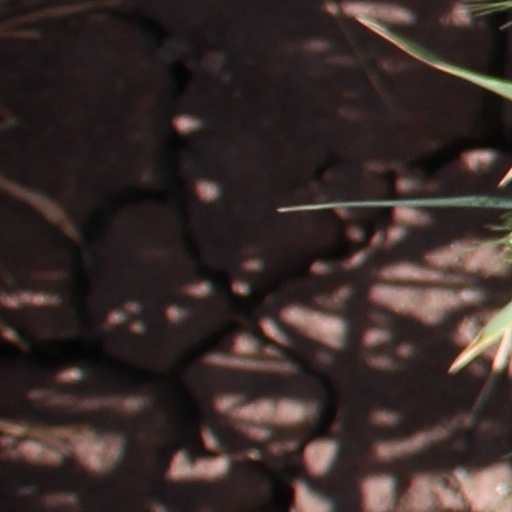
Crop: wheat